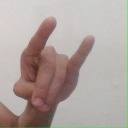
अक्षर: च